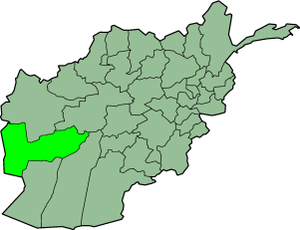
2007 en Afghanistan - 2008 en Afghanistan - 2009 en Afghanistan - 2010 en Afghanistan - 2011 en Afghanistan